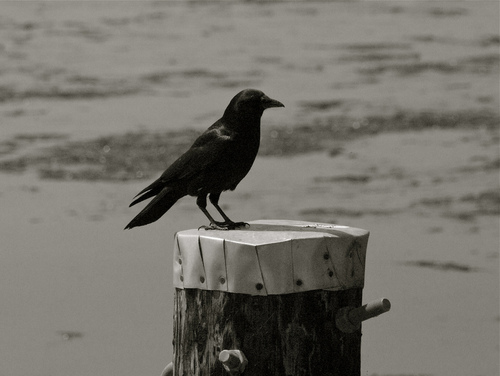
a almost entire black bird with a hint of white streaking across the top of its back.
a small bird covered in black feathers all over its body, that has a black tarsus and bill.
the bird has a very distinct black overall body color from it's crown to its tarsus and feet.
a medium sized bird, completely back in color, with a short pointed beak.
this medium black bird has shiny feathers and a slightly down curving beak.
this shiny black bird is completely black from his beak to the end of his tail with the exception of it's feet being a dark gray.
this bird has wings that are black and has long skinny legsthe bird has a black crown, black bill and black back.
this particular bird has a belly that is black with a white nope
this particular bird has a belly that is gray and black
Species: Fish Crow